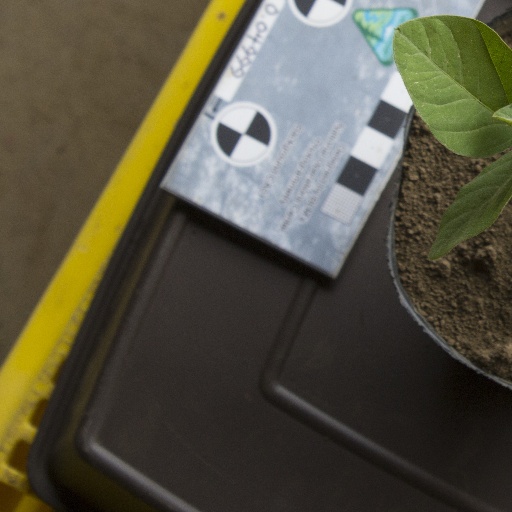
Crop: soybean